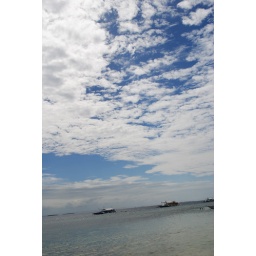
The sky looks flat above Hadsan beach